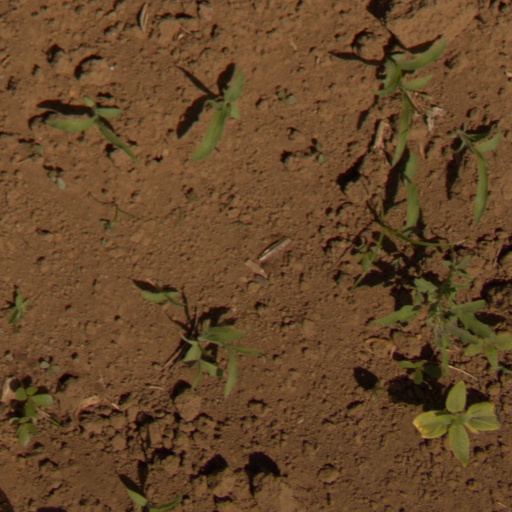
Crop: Jerusalem artichoke